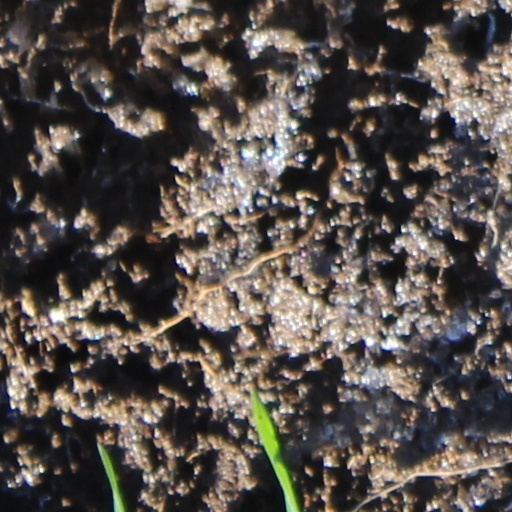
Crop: wheat